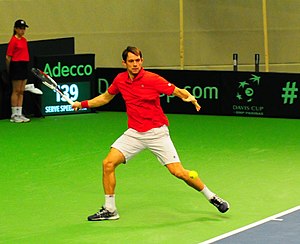
Danmarks Davis Cup-hold
Frederik Løchte Nielsen i april 2017.
Frederik Løchte Nielsen i kamp mod Viktor Durasovic i forbindelse med Davis Cup-kampen mod Norge i april 2017.
Danmarks Davis Cup-hold er det tennishold for mænd, der repræsenterer Danmark i Davis Cup. Holdet administreres af Dansk Tennis Forbund og ledes af en holdkaptajn, som siden 2020 har været Frederik Løchte Nielsen.